Vice Squad

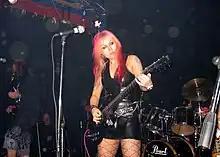
Performing in 2005

Bondage formed a new version of Vice Squad in 1997, along with former members of The Bombshells, after being persuaded to perform the old material at the "Holidays in the Sun" festival. The line-up was initially Bondage on vocals, Paul Rooney (guitar), Stilton (bass guitar) and Pumpy (drums). The rhythm section was replaced by Michael Giaquinto (bass guitar) and Tony Piper (drums) in late 1999/early 2000. This new line-up recorded several albums and toured Europe and the United States. In 2006, they released the album "Defiant", produced by Rooney.